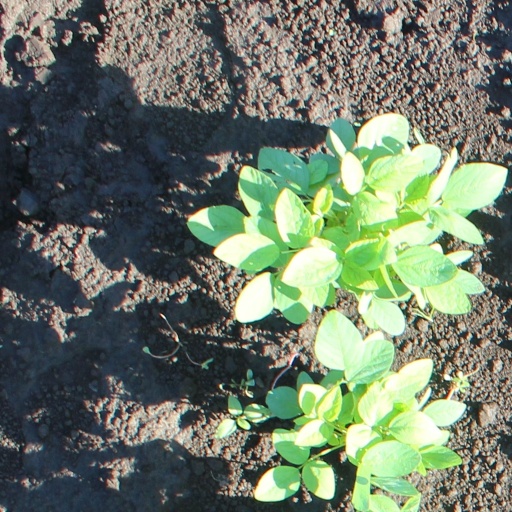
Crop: soybean